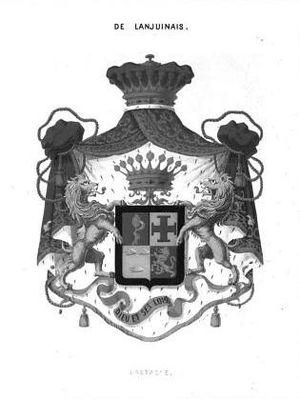
Paul Henri, 3ᵉ comte Lanjuinais, est un homme politique français.